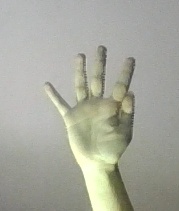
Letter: sheen